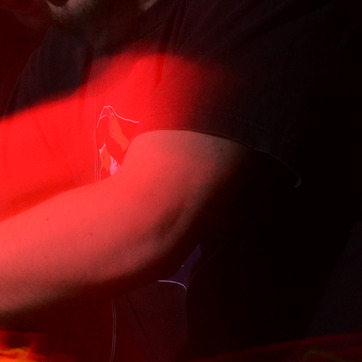
Material: skin